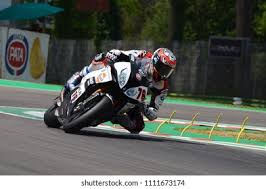
Vehicle type: Motorcycles